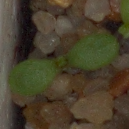
Label: scentless_mayweed